Maison Louis Jadot

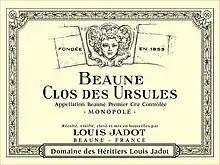
The "Clos de Ursules" carries the text "Domaine des Héritiers Louis Jadot", which means it is from the domaine vineyard rather than from the négociant business.

Maison Louis Jadot (or Louis Jadot) is a winery that was founded by Louis Henry Denis Jadot in 1859. The first vineyard bought by the Jadot family is the Beaune vineyard, Clos des Ursules, in 1826.